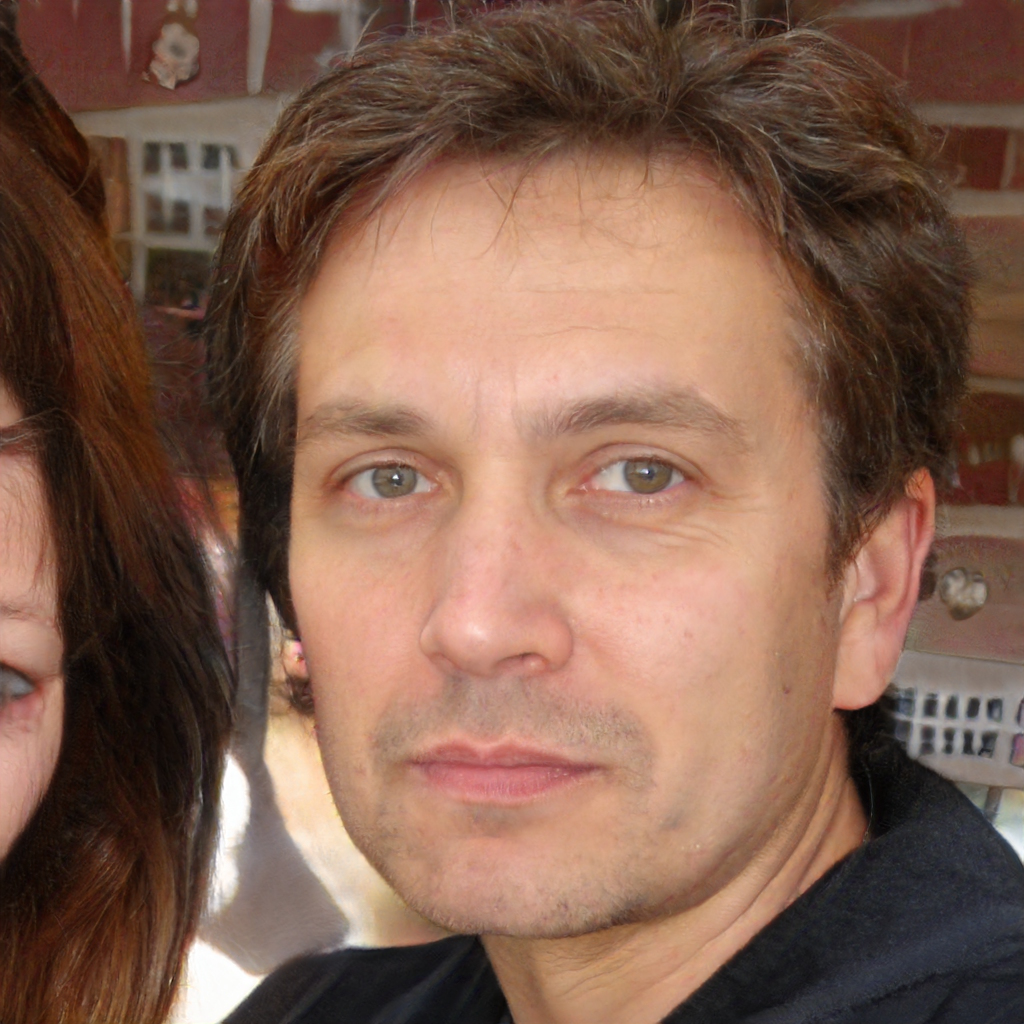
Gender: Male